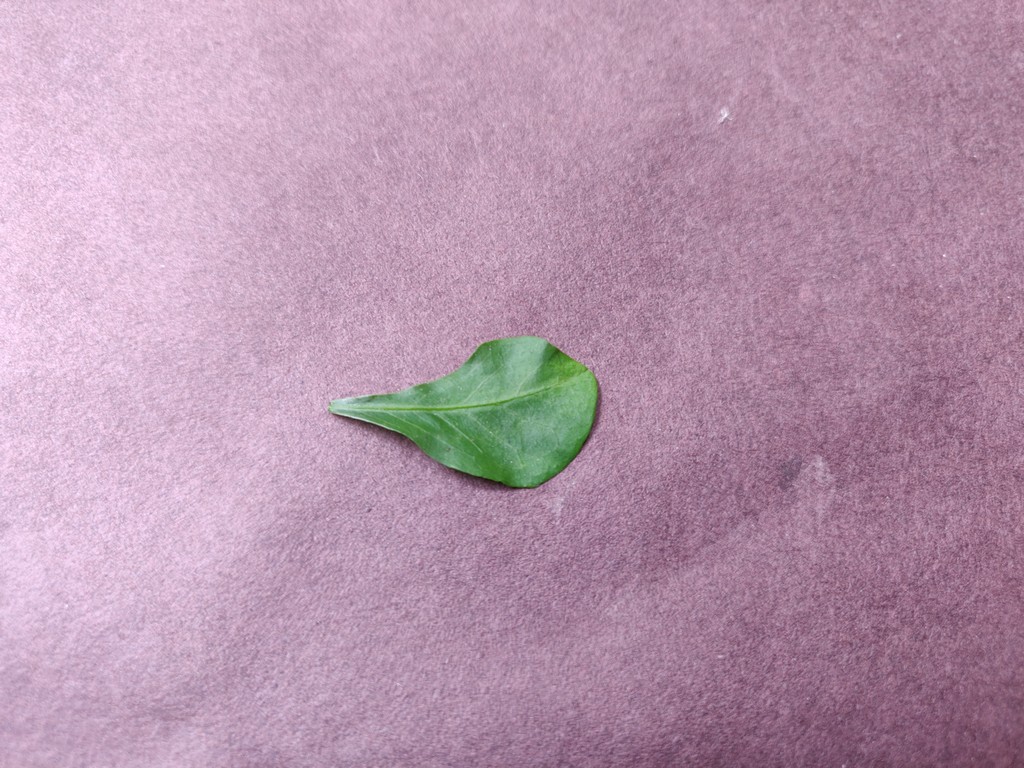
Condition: Healthy
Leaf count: single
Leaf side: front